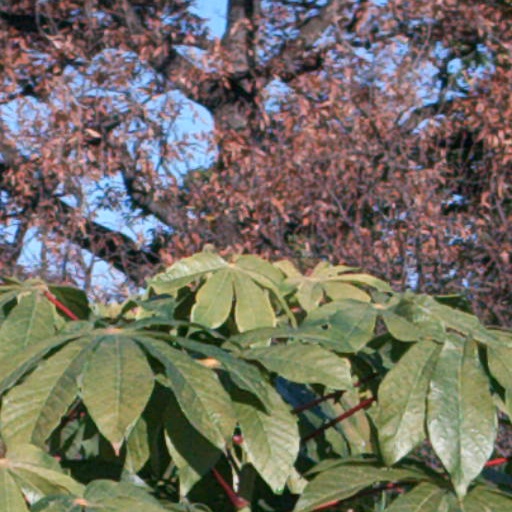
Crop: cassava